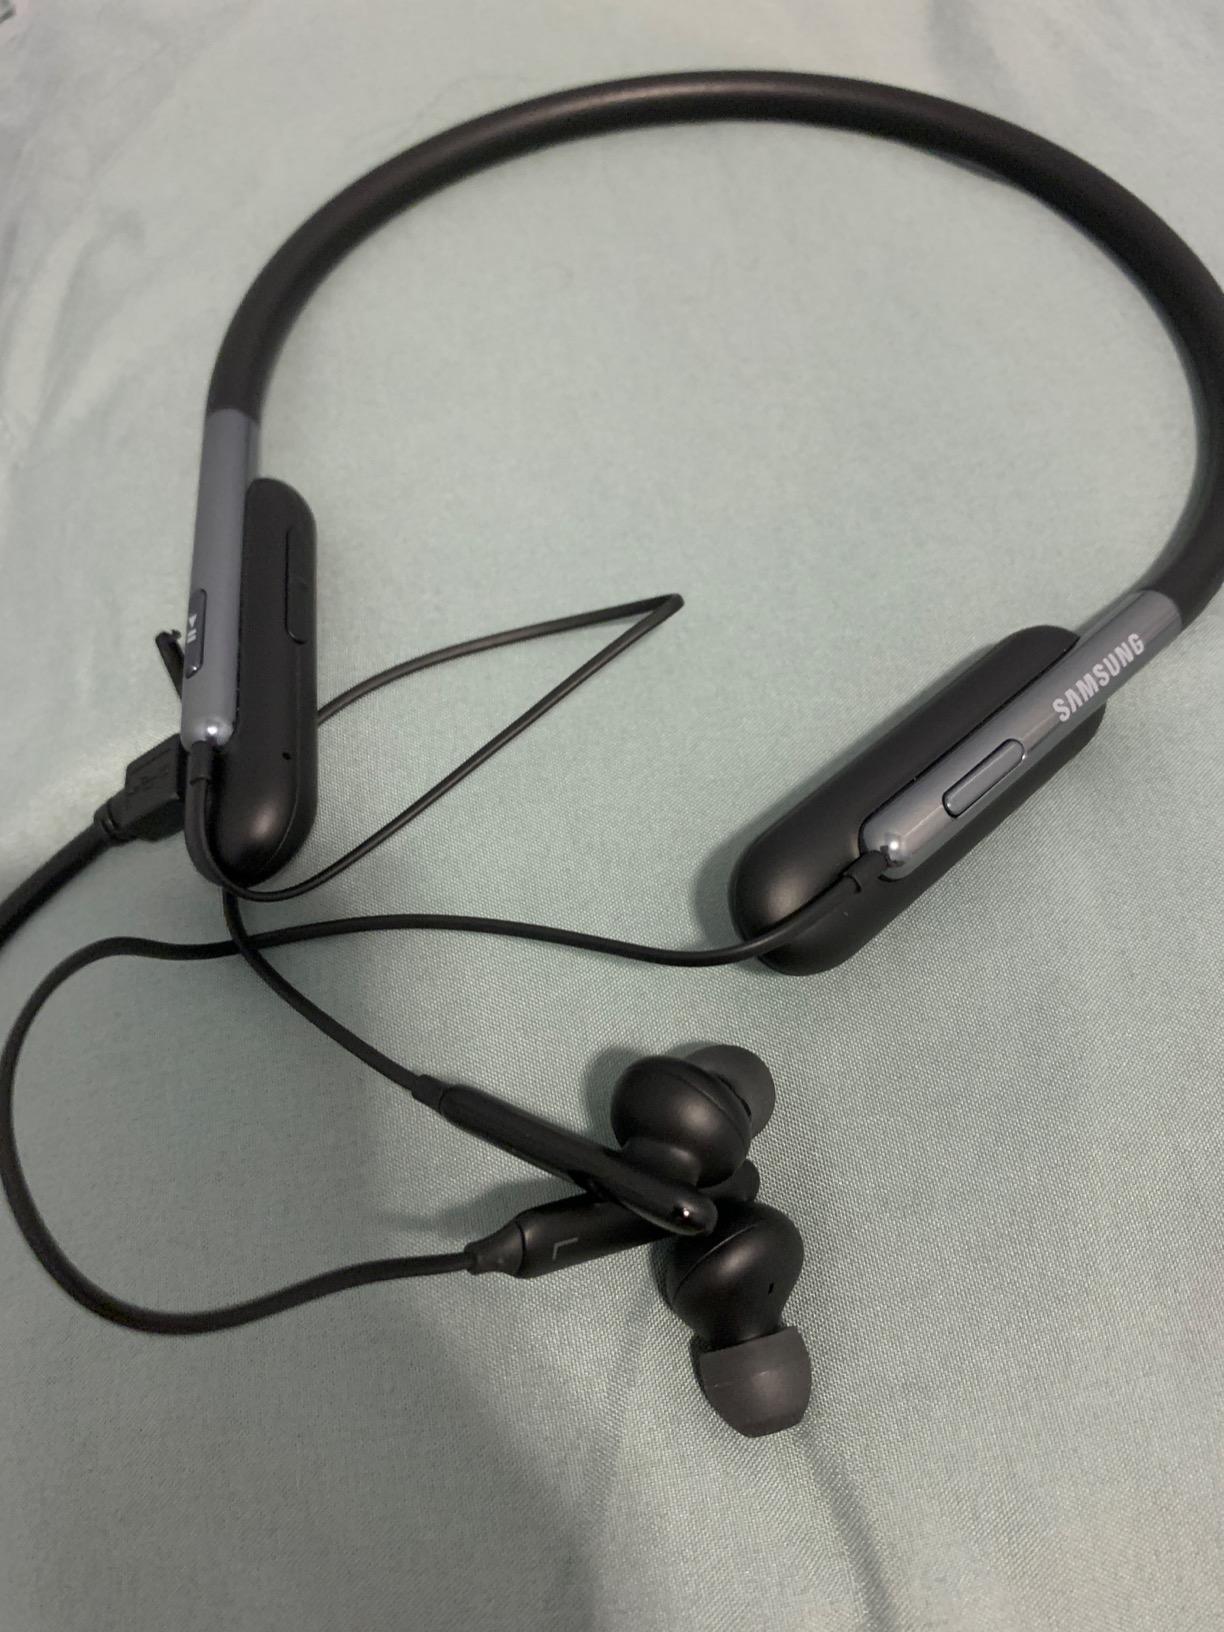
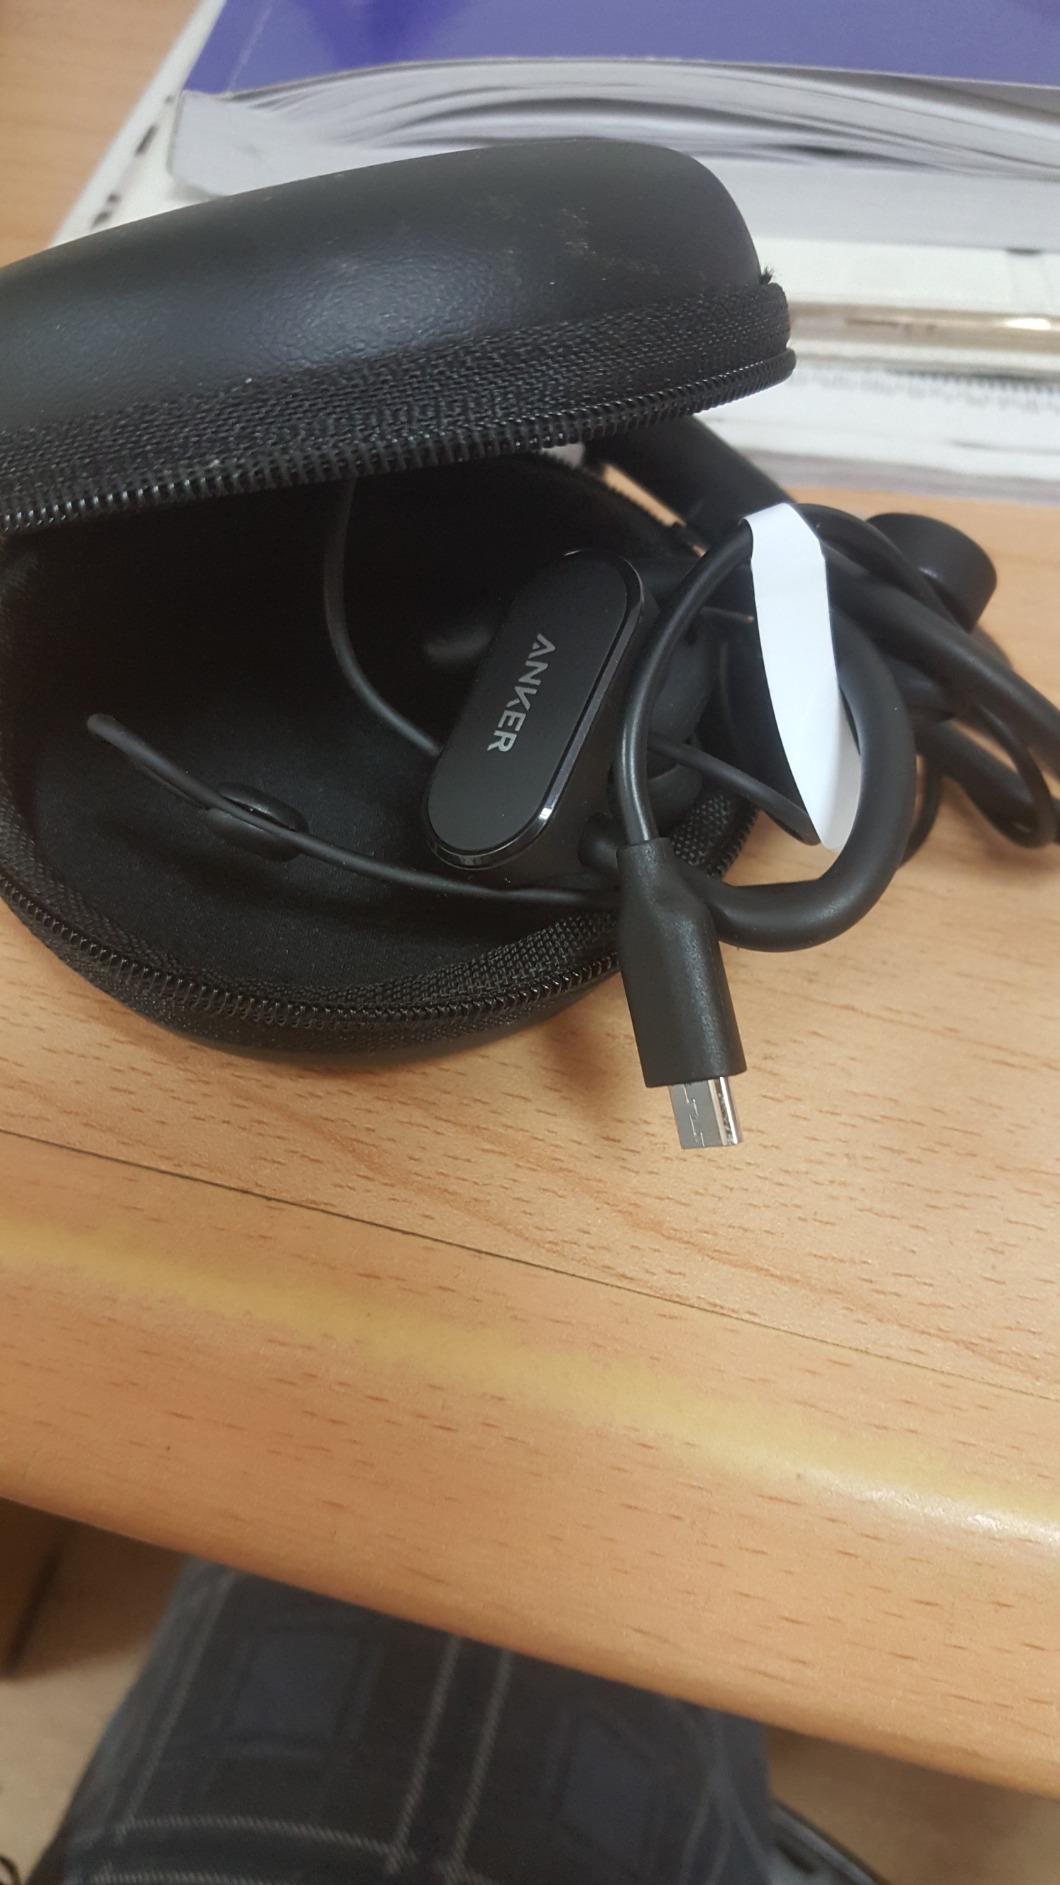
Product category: headphones
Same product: no